Arginine decarboxylase

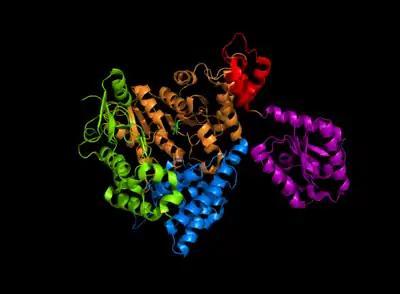
Arginine Decarboxylase Monomer showing: (A) Wing domain (purple); (B) linker domain (red); (C) PLP-binding-domain (orange); (D) AspAT-like small domain (blue); (E) carboxy-terminal domain (green). Generated from 2VYC.

In "E. coli" arginine decarboxylase, each homodimer has two active sites that are buried about 30 Å from the dimer surface. The active site, found in the PLP-binding domain, consists of the PLP cofactor bound to a lysine residue in the form of a Schiff base. The phosphate group of PLP is held in place through hydrogen bonding with the alcoholic side chains of several serine and threonine residues, as well as through hydrogen bonding with the imidazole side chain of a histidine residue. The protonated nitrogen on the PLP aromatic ring is hydrogen bonded to a carboxylate on an aspartic side chain.